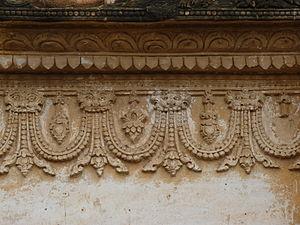
Rangée de faces monstrueuses apotropaïques crachant des anses perlées sur le Kubyauk-gyi
Le Kubyauk-gyi est un temple localisé au nord du village de Myinkaba qui se trouve au sud de la vieille ville de Bagan en Birmanie. Il appartient à cette phase d’intensif mécénat royal qui caractérise le règne de Kyanzittha, les autres monuments du règne étant distribués à l’Est ou au Sud de la vieille ville de Bagan.